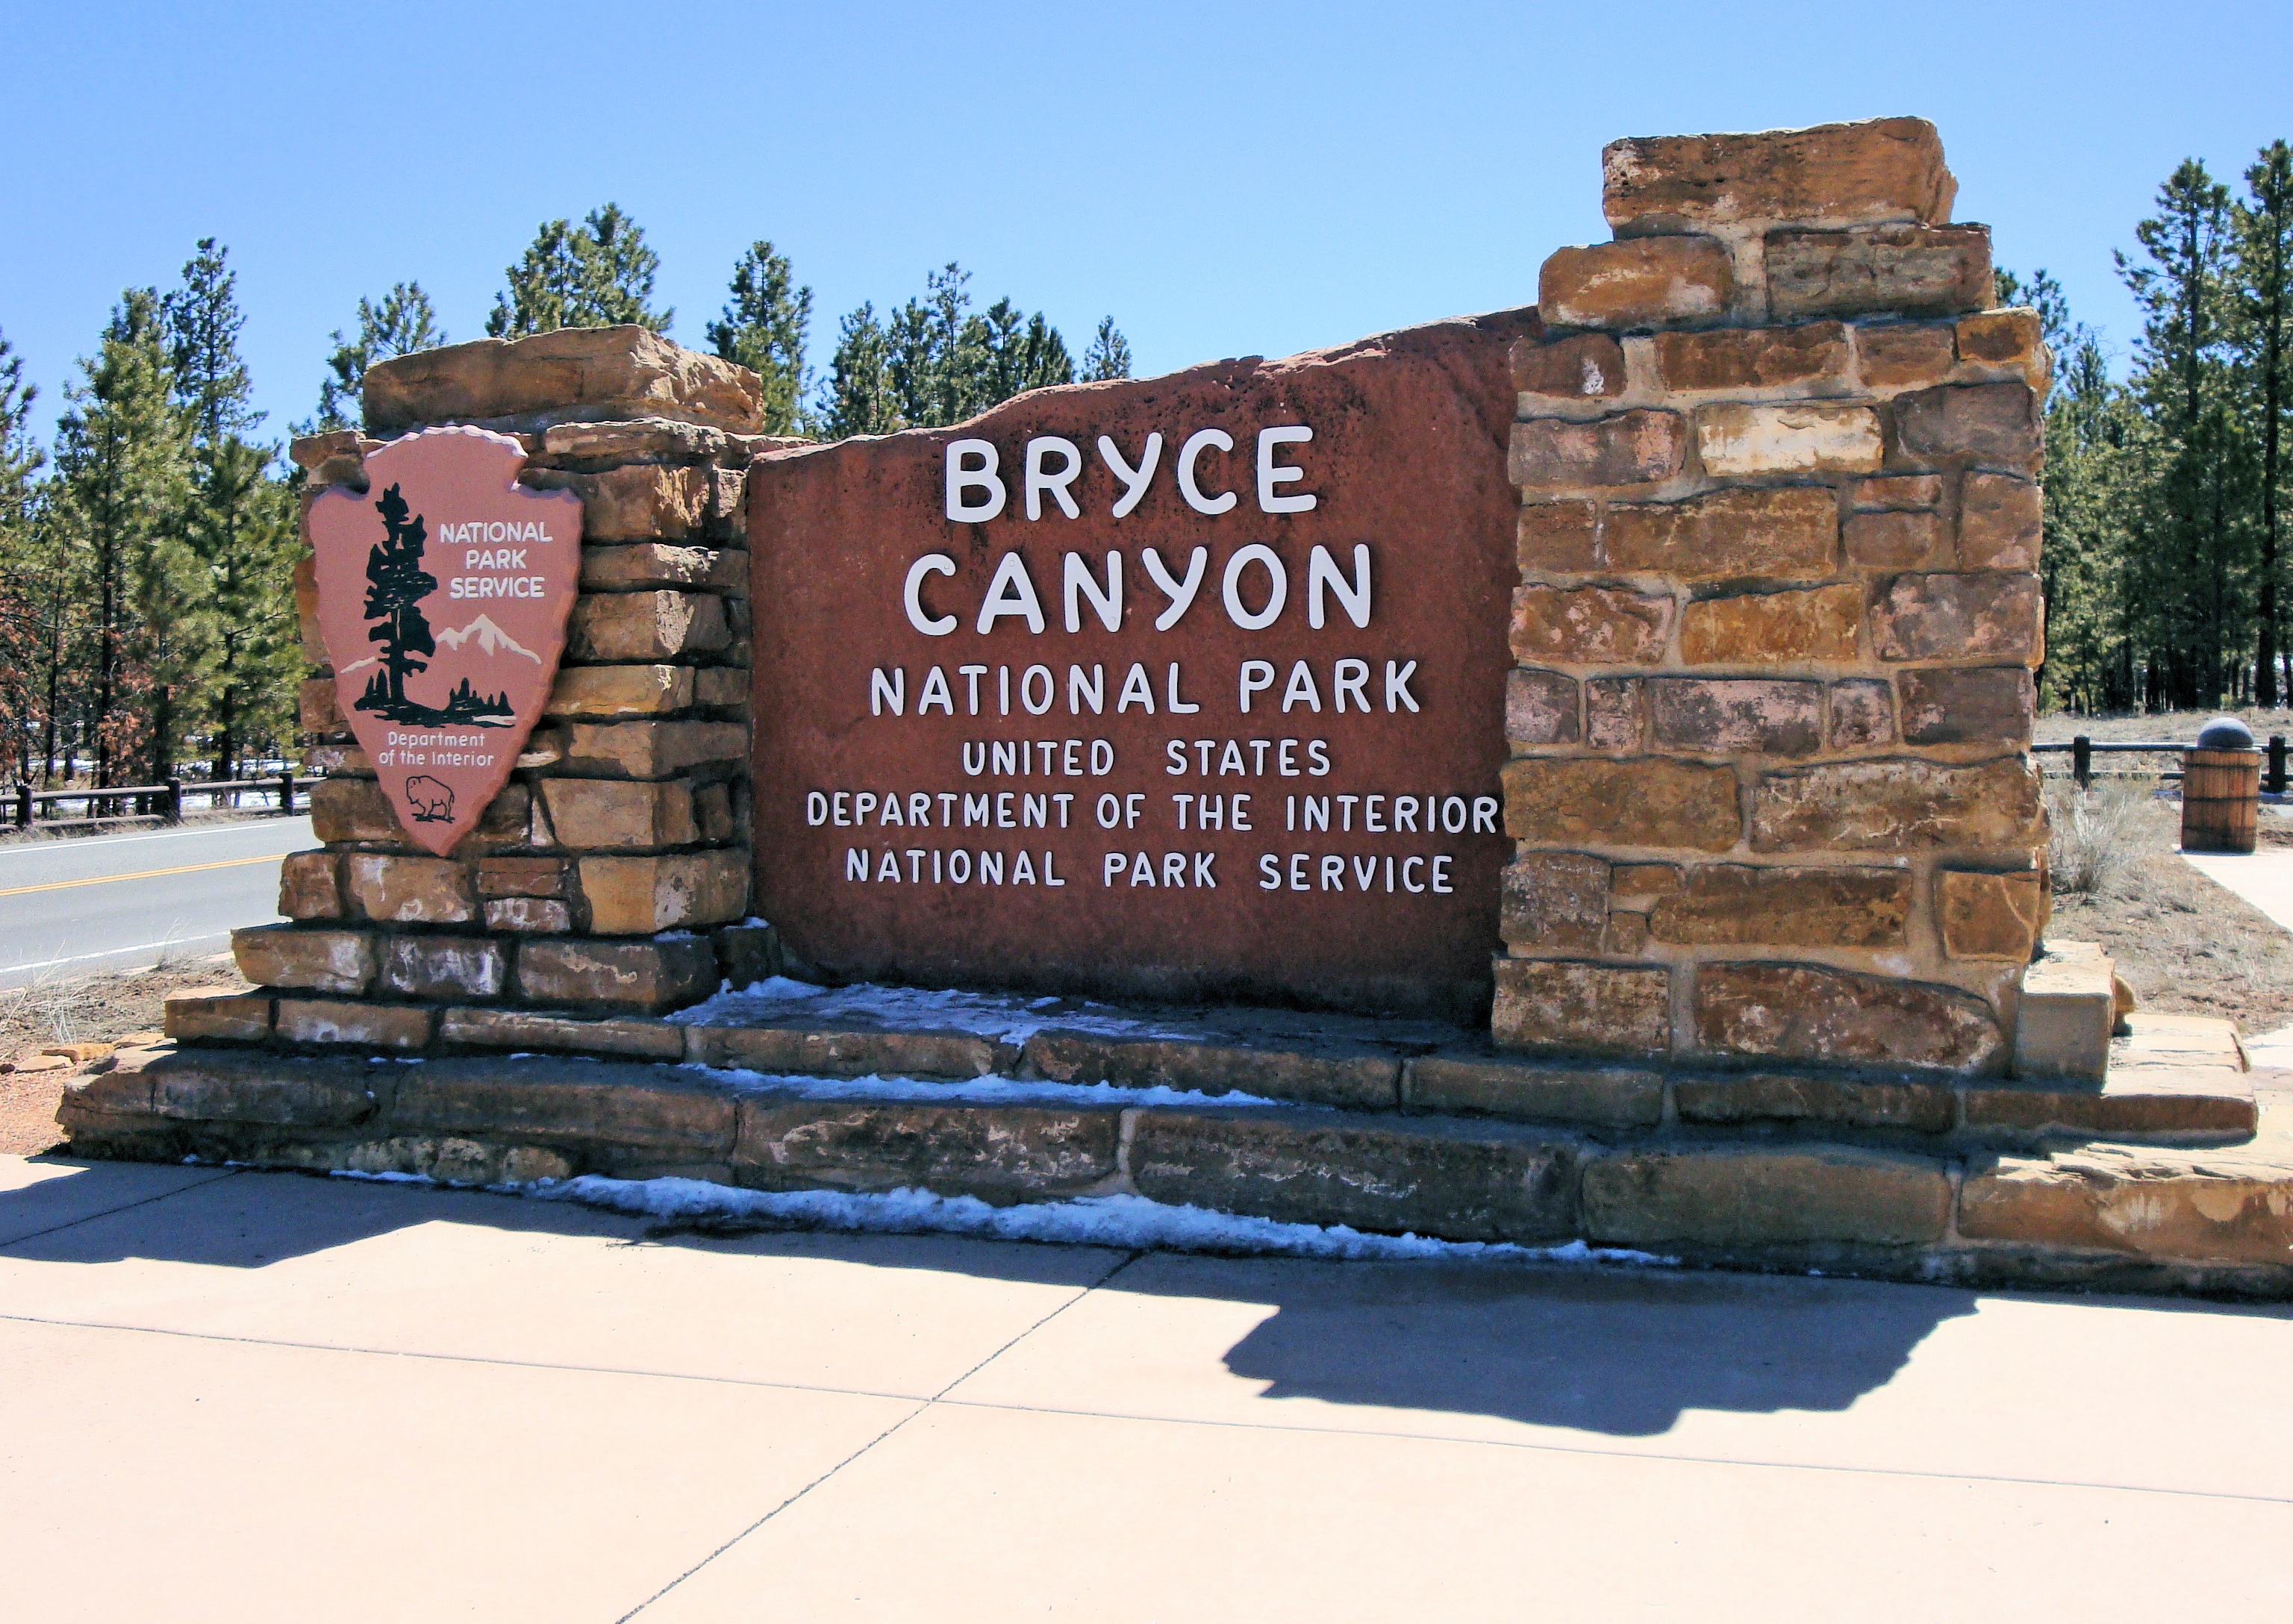
landscape, nature, rock, board, wall, monument, travel, entrance, usa, holiday, national park, erosion, united states, memorial, utah, bryce canyon, hoodoos, rock formations, bryce canyon national park, ancient history, geological formations, sandstone formations, hoodoovorming, entrance sign, park entrance